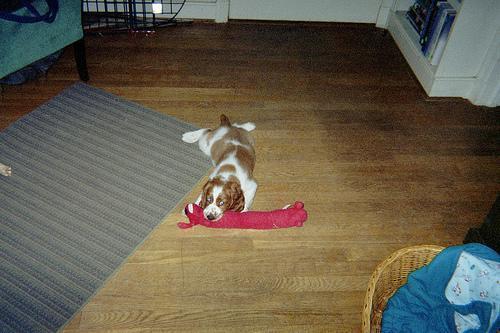
Welsh_springer_spaniel